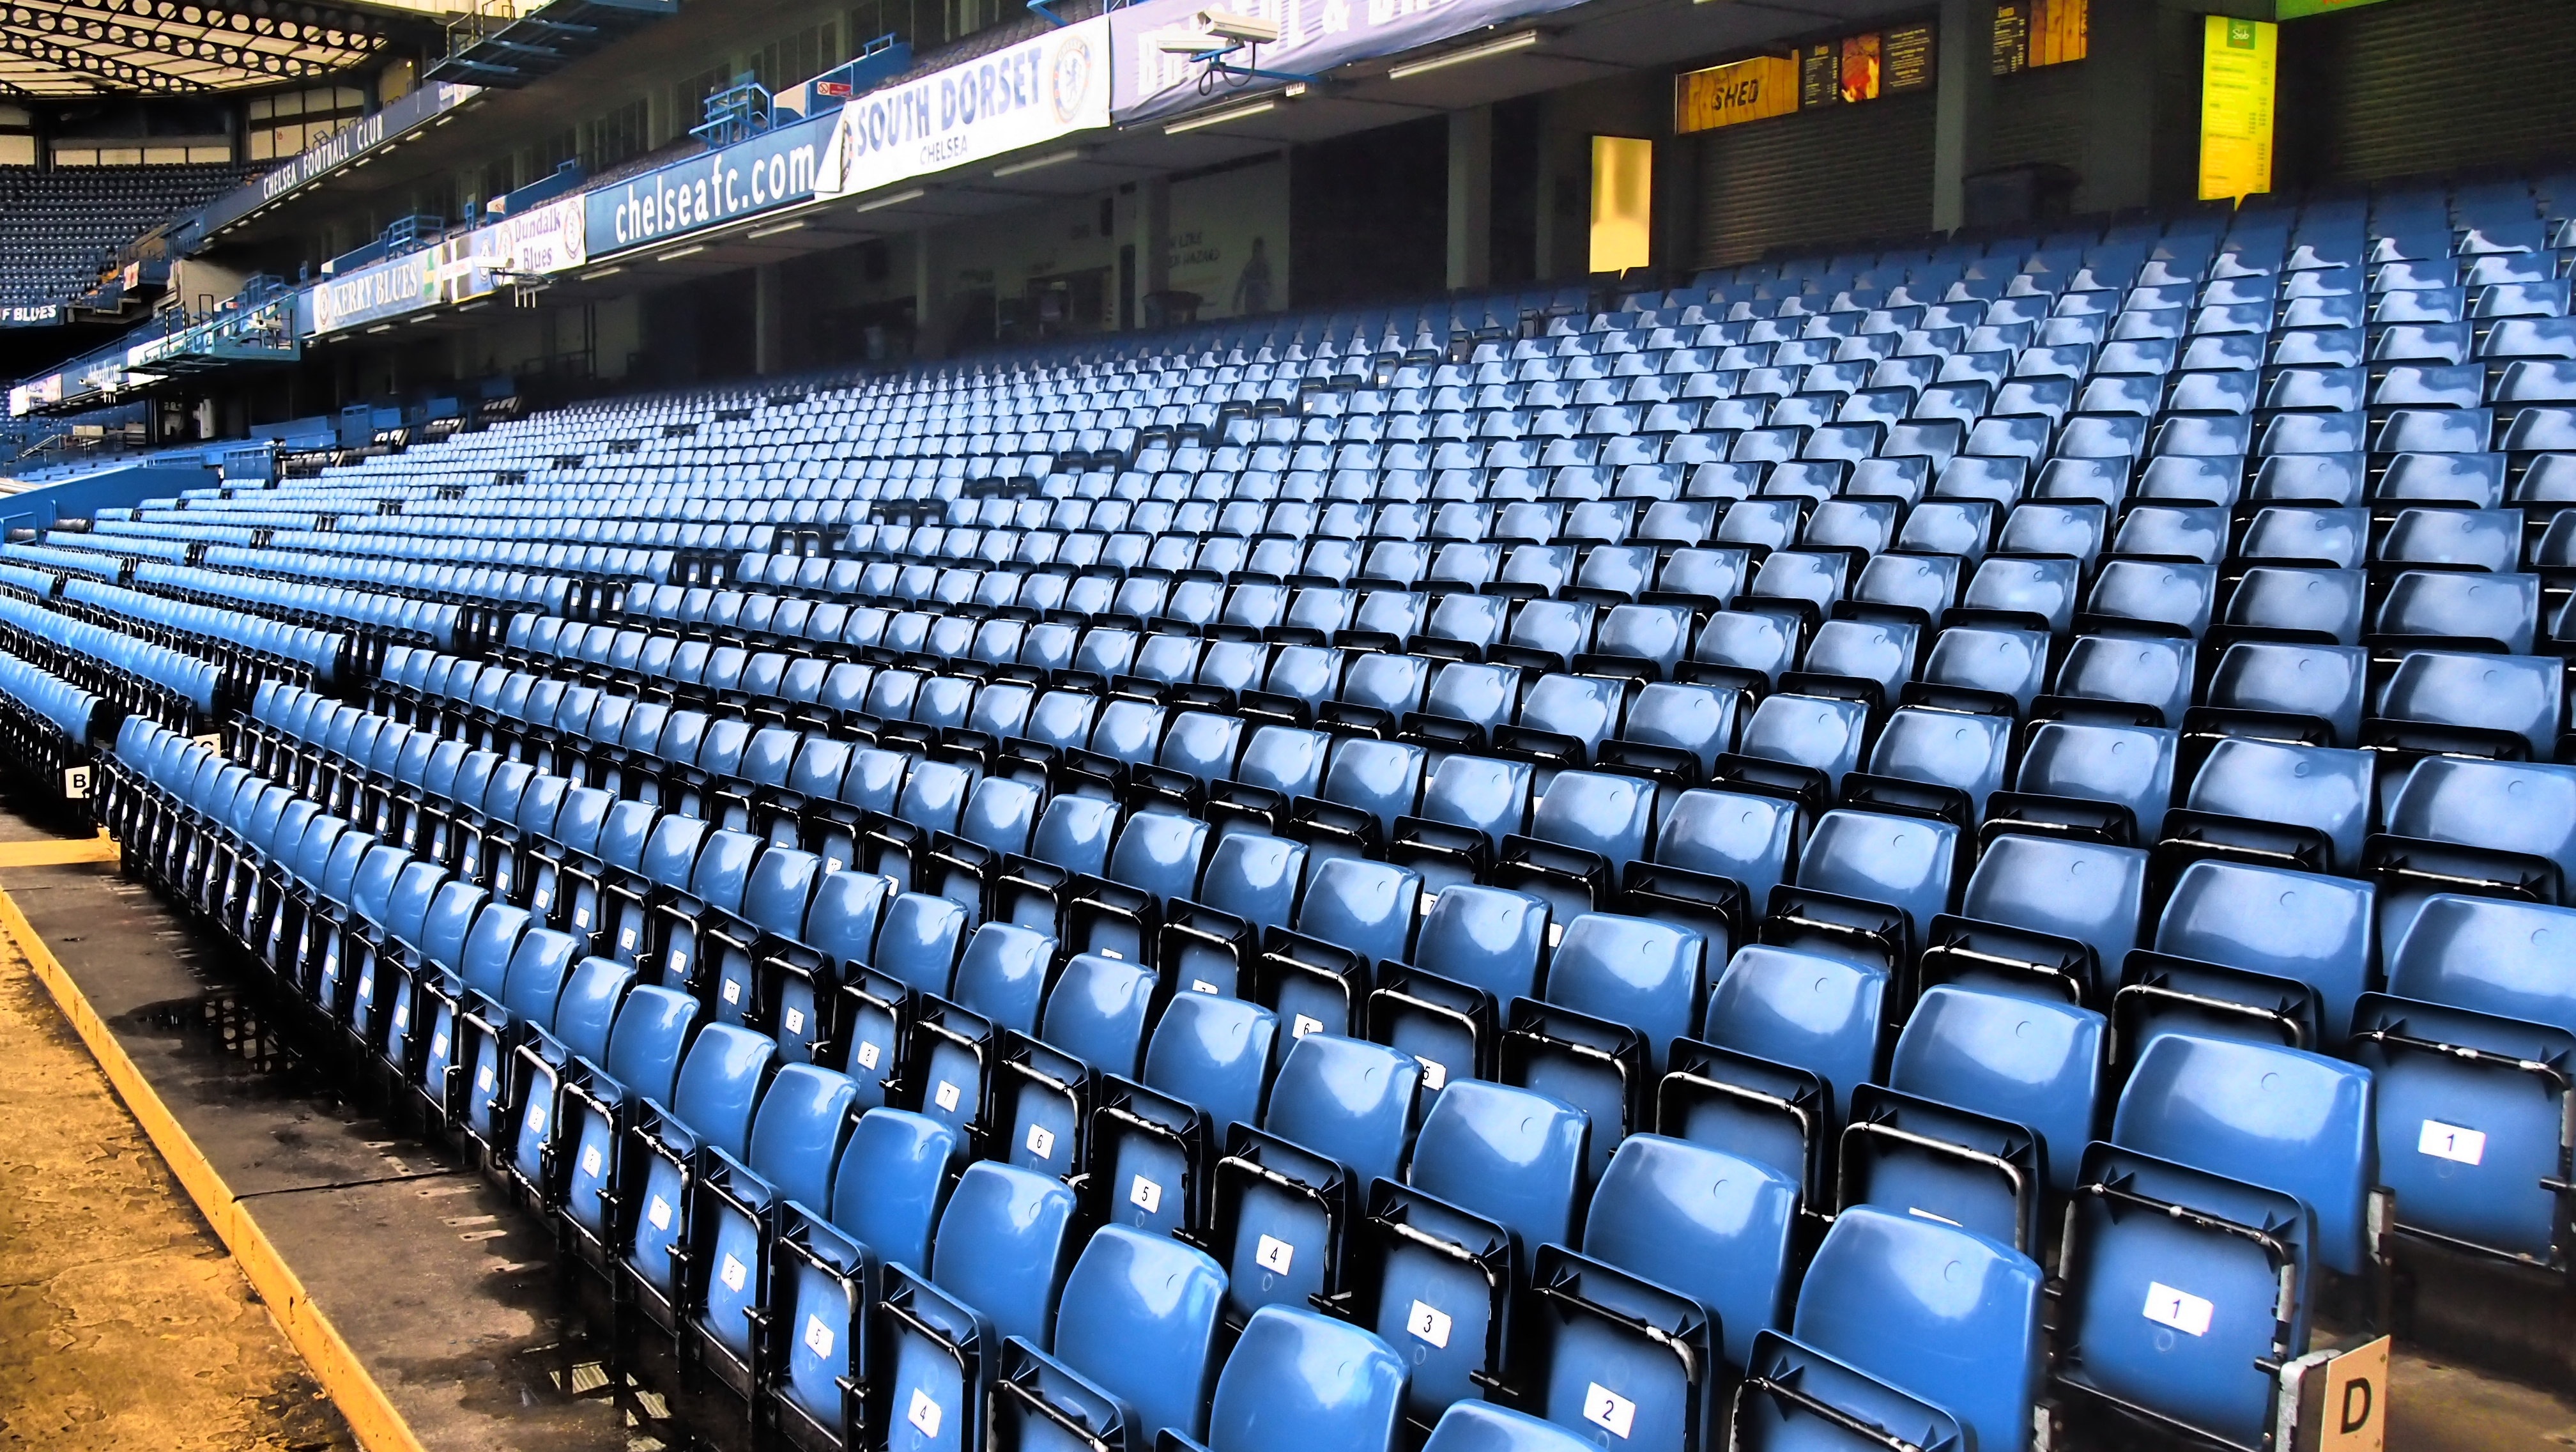
structure, auditorium, football, stadium, england, london, arena, chelsea, sport venue, soccer specific stadium